Banda Singh Bahadur

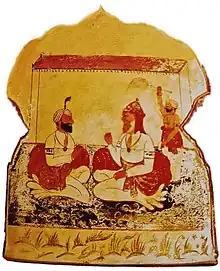
Mural fresco of Banda Singh Bahadur (seated right) with his son (seated left). An attendant to the right is waving a fly-whisk. They are adorned with red clothing colours, characteristic of the Bandai Khalsa faction

Banda Singh soon reached modern day Haryana and was soon able to win over the local people. Banda Singh advanced towards the region of Bagar and was successful in subduing local dacoits (bandits) and robbers. He distributed what he captured from the thieves amongst the poor. This incident won Banda Singh fame. He was publicly honoured by the locals with a waving of scarf. Banda Singh was able to gain the support of local villagers and initiated people into the Khalsa. Banda Singh then advanced towards the villages of Sehri and Khanda. It was in these villages that Banda Singh sent letters to the Sikh communities in the Majha, Doaba, and Malwa regions of Punjab to join him on his campaign against the Mughal authorities. It was in these letters that Banda Singh reminded the Sikhs of the cruel deaths of Guru Gobind Singh's two younger sons under the orders of Wazir Khan, the Governor of Sirhind. As a result of these letters, Banda Singh began to receive support from the Sikh communities of Punjab. Banda Singh was joined by Fateh Singh along with Karam Singh and Dharm Singh.Tilok Singh and Ram Singh Phulkian provided soldiers and financial aid to Banda Singh. Ali Singh and Mali Singh, who were previously under the service of Wazir Khan, also joined Banda Singh.